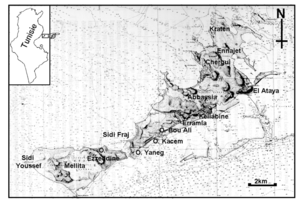
Les Kerkennah sont un archipel tunisien de la mer Méditerranée situé à 17,9 kilomètres au large de Sidi Mansour, dans la périphérie nord-est de Sfax. Administrativement, il constitue une délégation rattachée au gouvernorat de Sfax, composée de dix imadas, mais aussi une municipalité.
Pedro Navarro, comte d'Oliveto, est un marin et ingénieur militaire espagnol. Il est un des acteurs des conflits méditerranéens du début de la Renaissance, tour à tour pour son propre compte, pour celui du roi d'Espagne puis celui du roi de France. Il est réputé pour avoir fortement contribué à l'amélioration de la technique des mines terrestres.